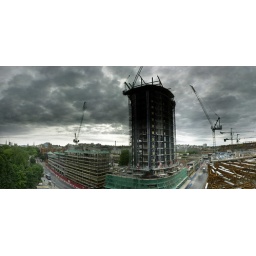
Panoramic view over Penn Street &amp;amp; Broad Plain. Autostitch has given the top of the tower a bit of a black stain.